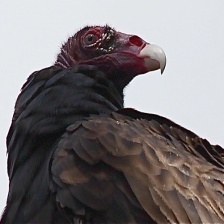
Species: TURKEY VULTURE
Scientific name: CATHARTES AURA
ImageNet parent category: vulture